NWA Hall of Fame

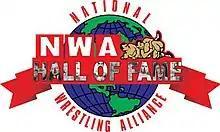
The NWA Hall of Fame logo (2008–2017)

The National Wrestling Alliance (NWA) Hall of Fame is an American professional wrestling hall of fame maintained by the NWA. It was established in 2005 to honor select wrestling personalities, mostly alumni of the NWA. Inductees receive commemorative medals that have their names inscribed on it with the logo of the NWA.